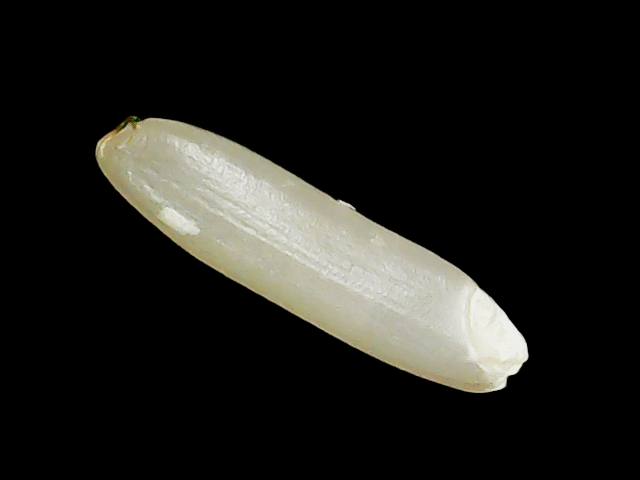
Rice variety: Binadhan14